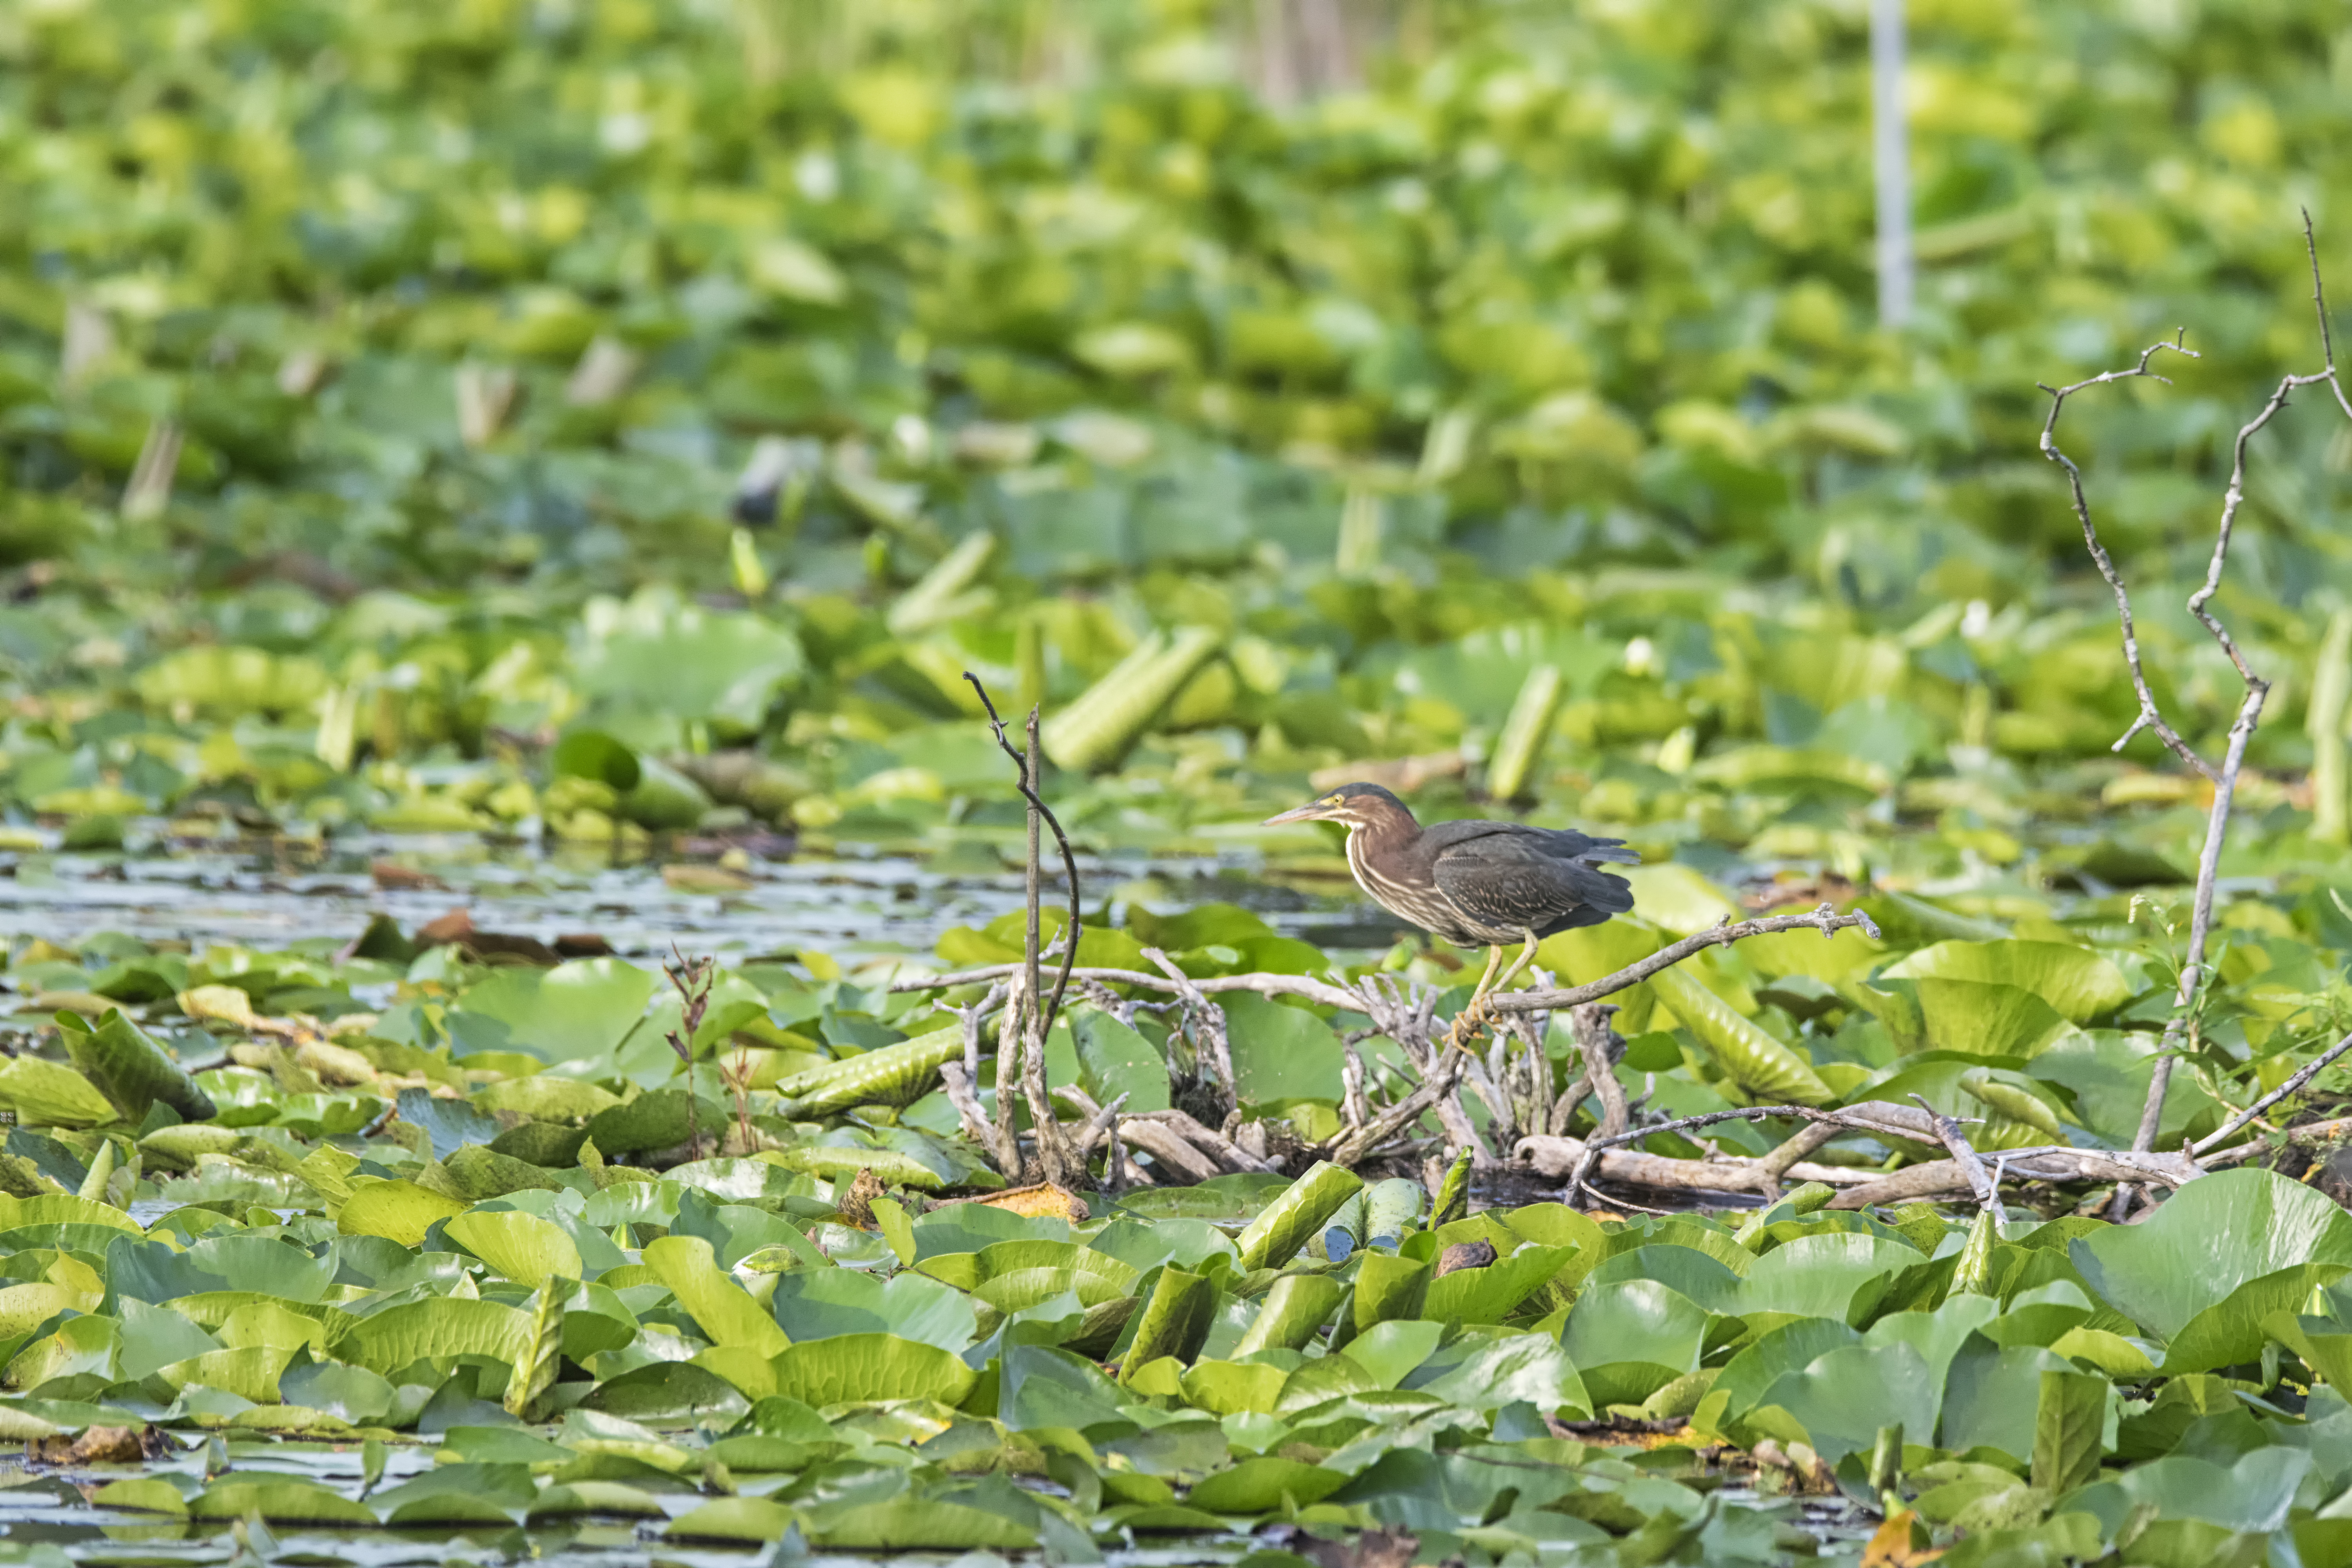
nature, grass, bird, lawn, meadow, leaf, flower, pond, wildlife, green, insect, fauna, invertebrate, canada, wetland, vert, quebec, habitat, heron, sherbrooke, oiseau, natural environment